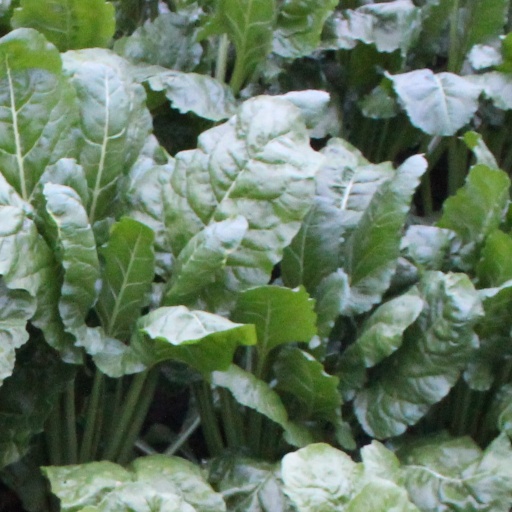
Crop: sugar beet